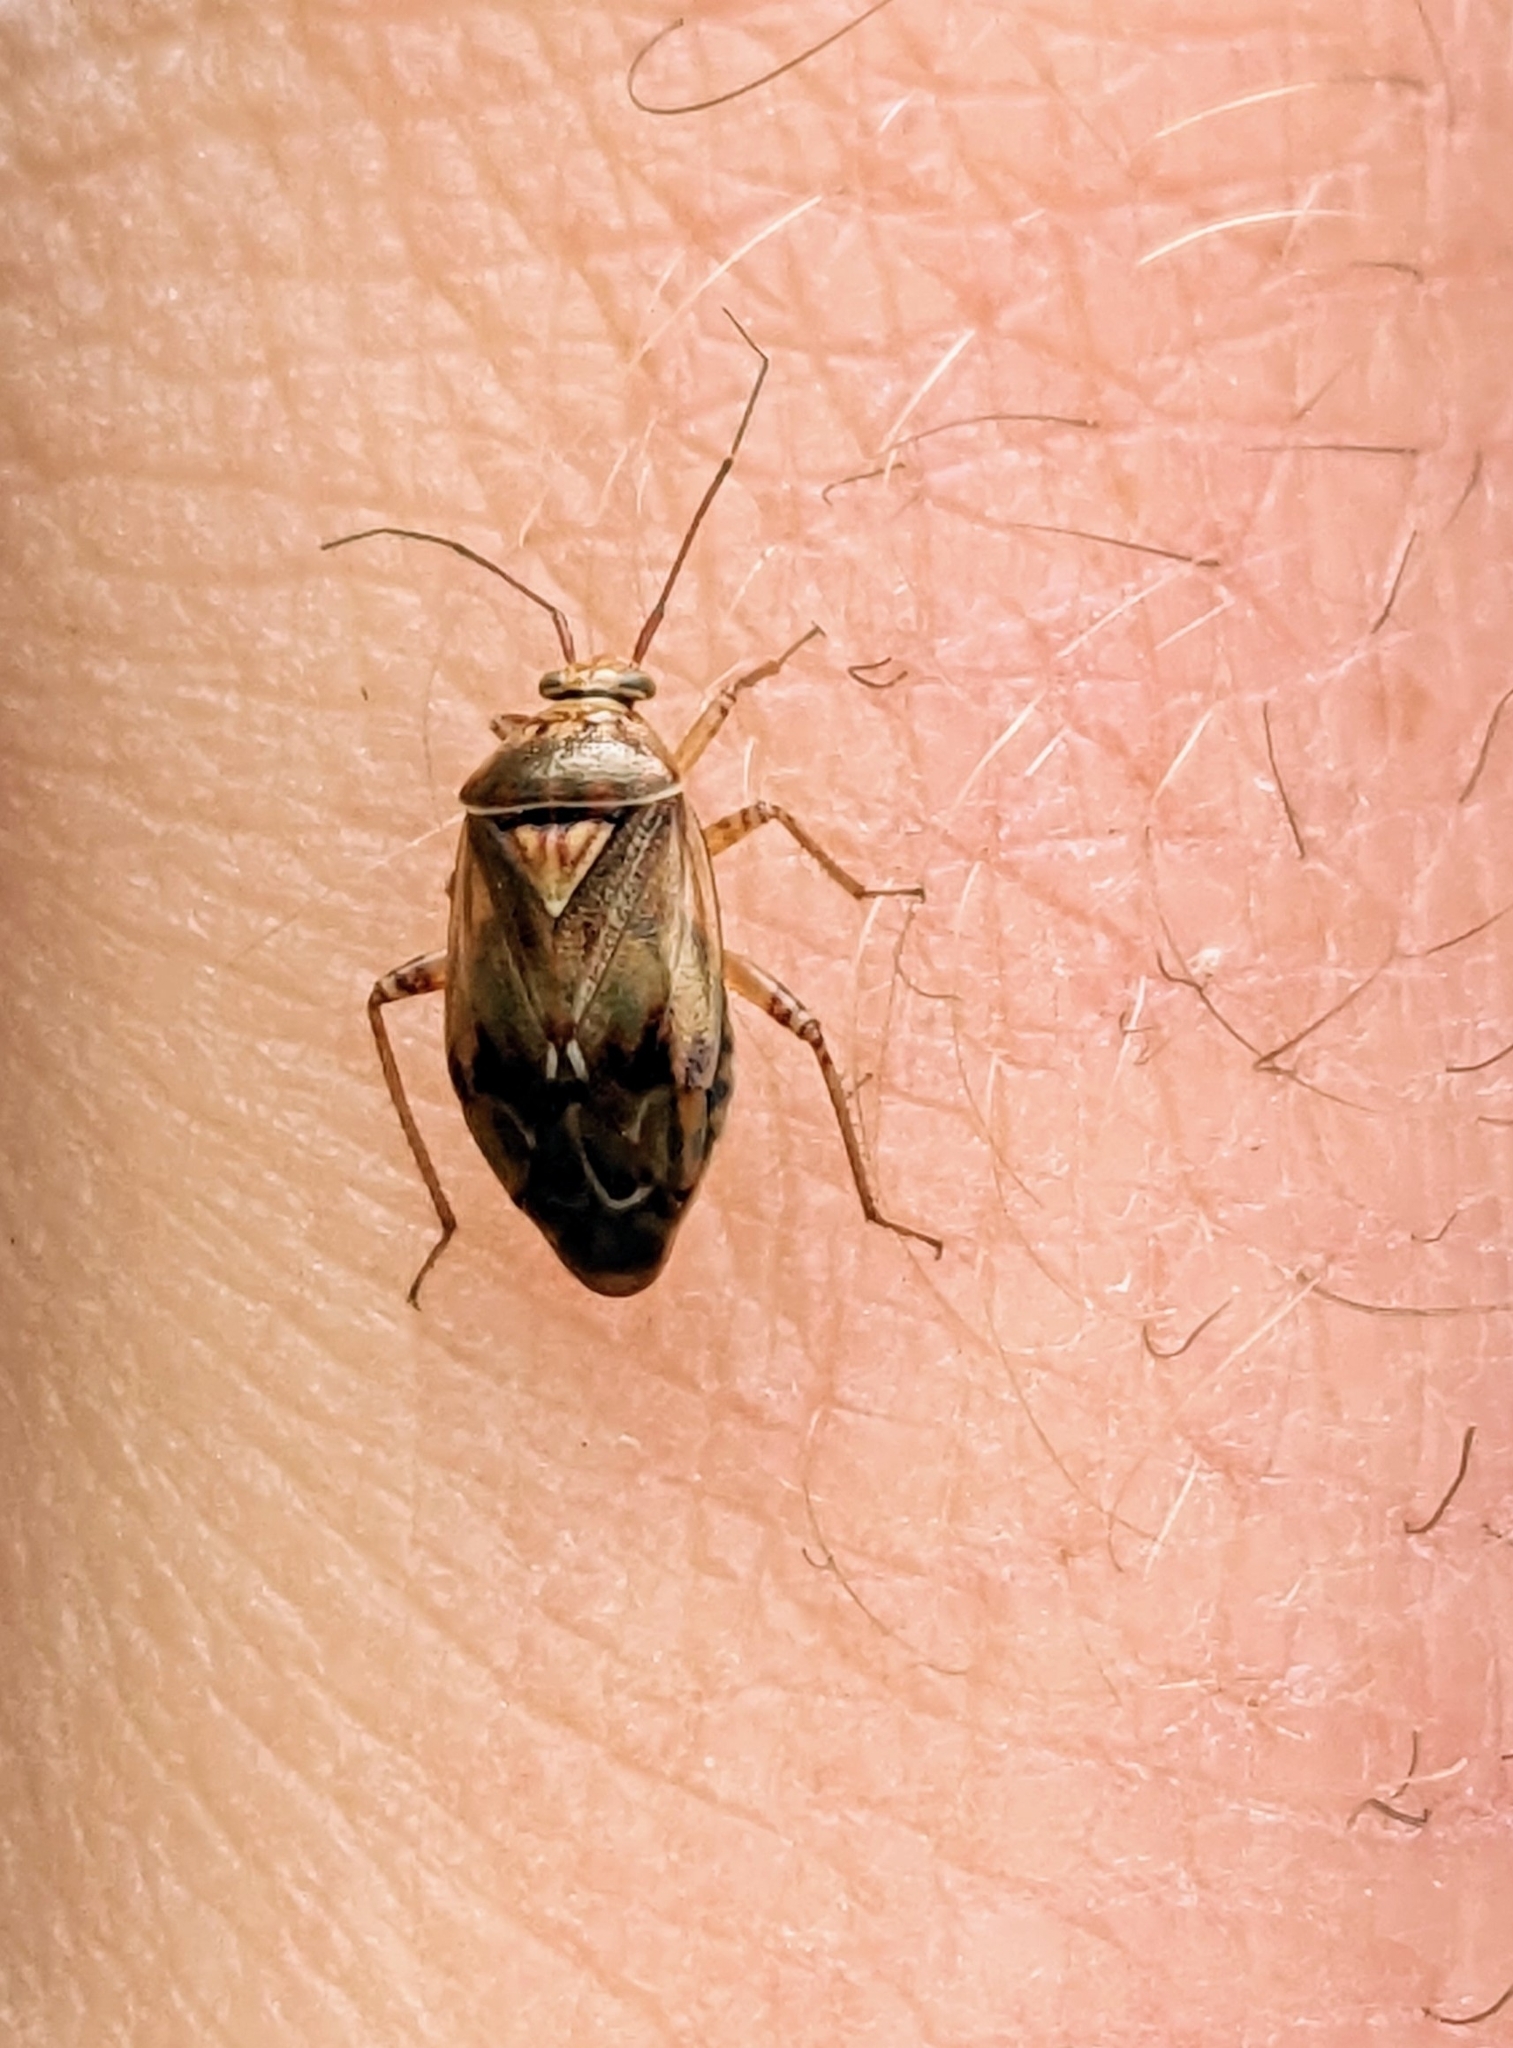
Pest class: lygus_bug